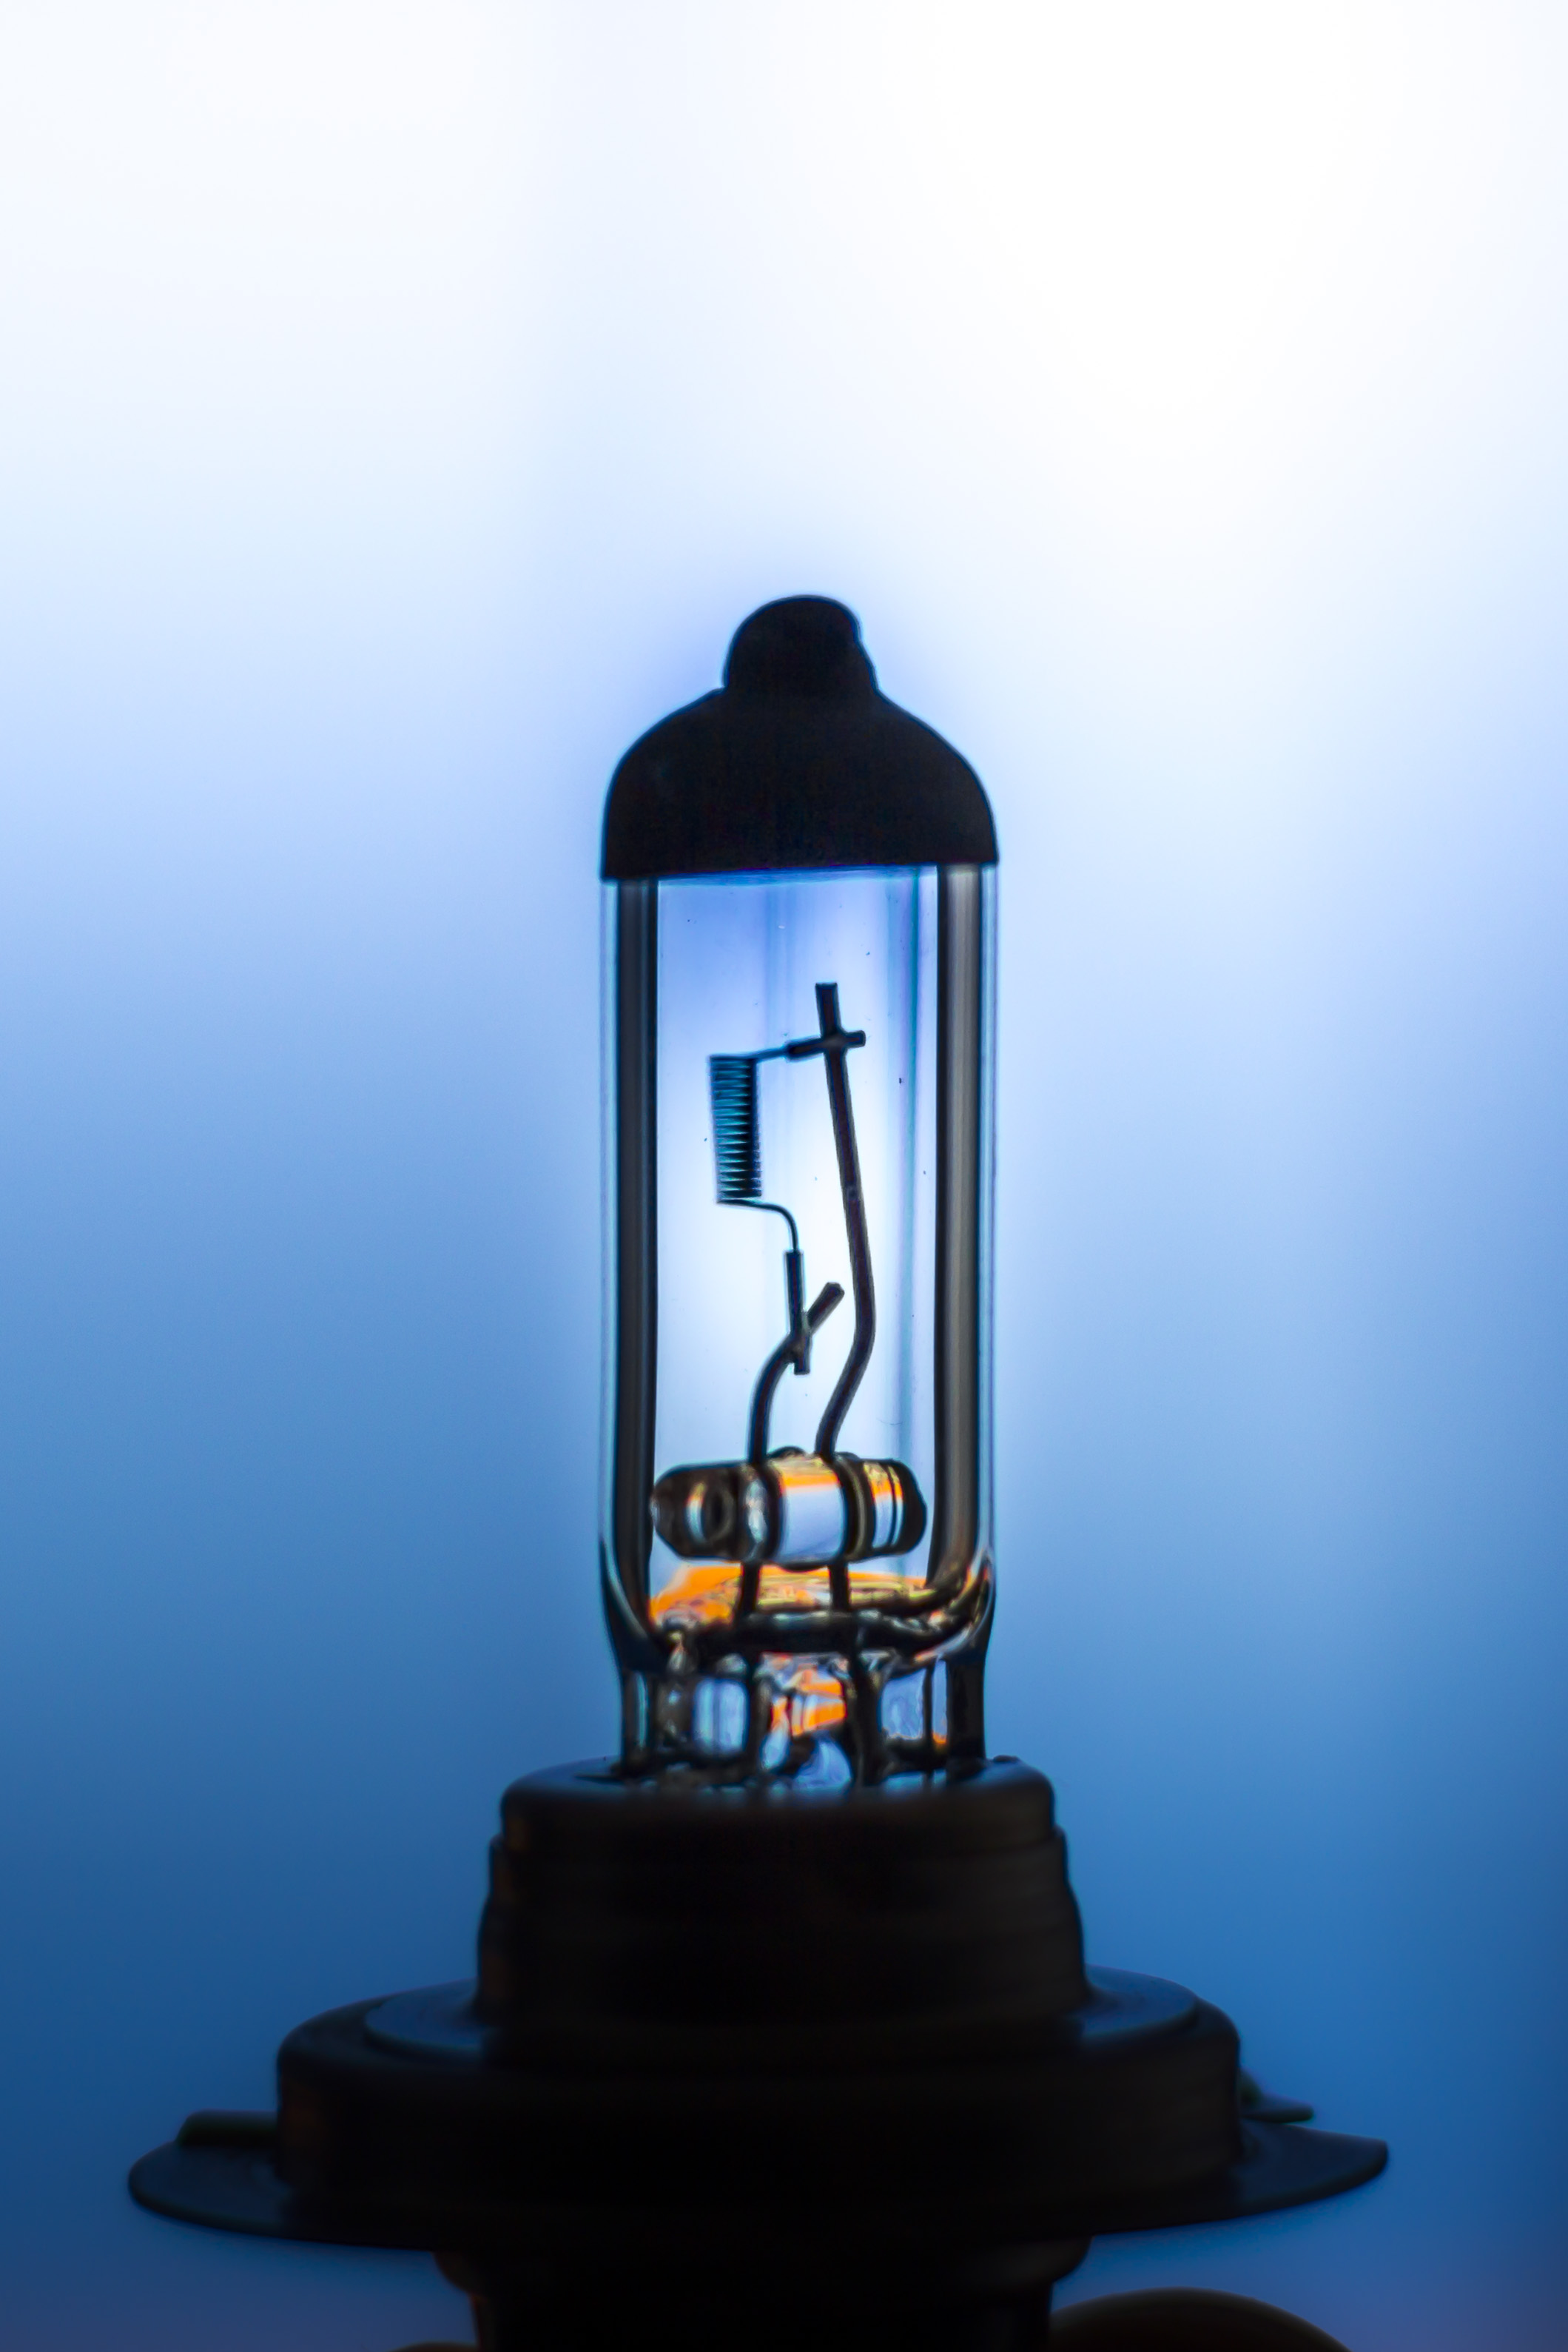
light, lantern, bottle, blue, lamp, lighting, technic, illustration, light fixture, physics, technical